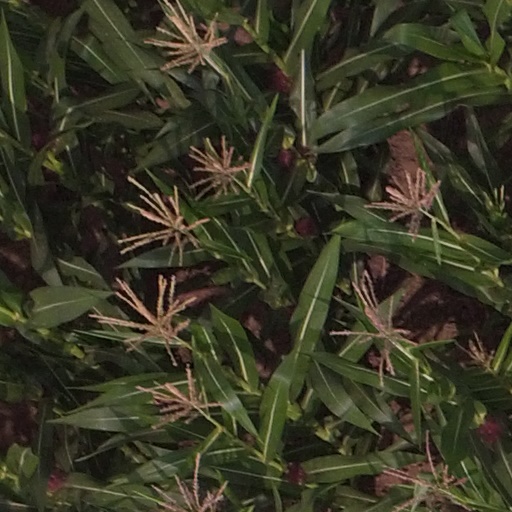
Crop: maize; corn